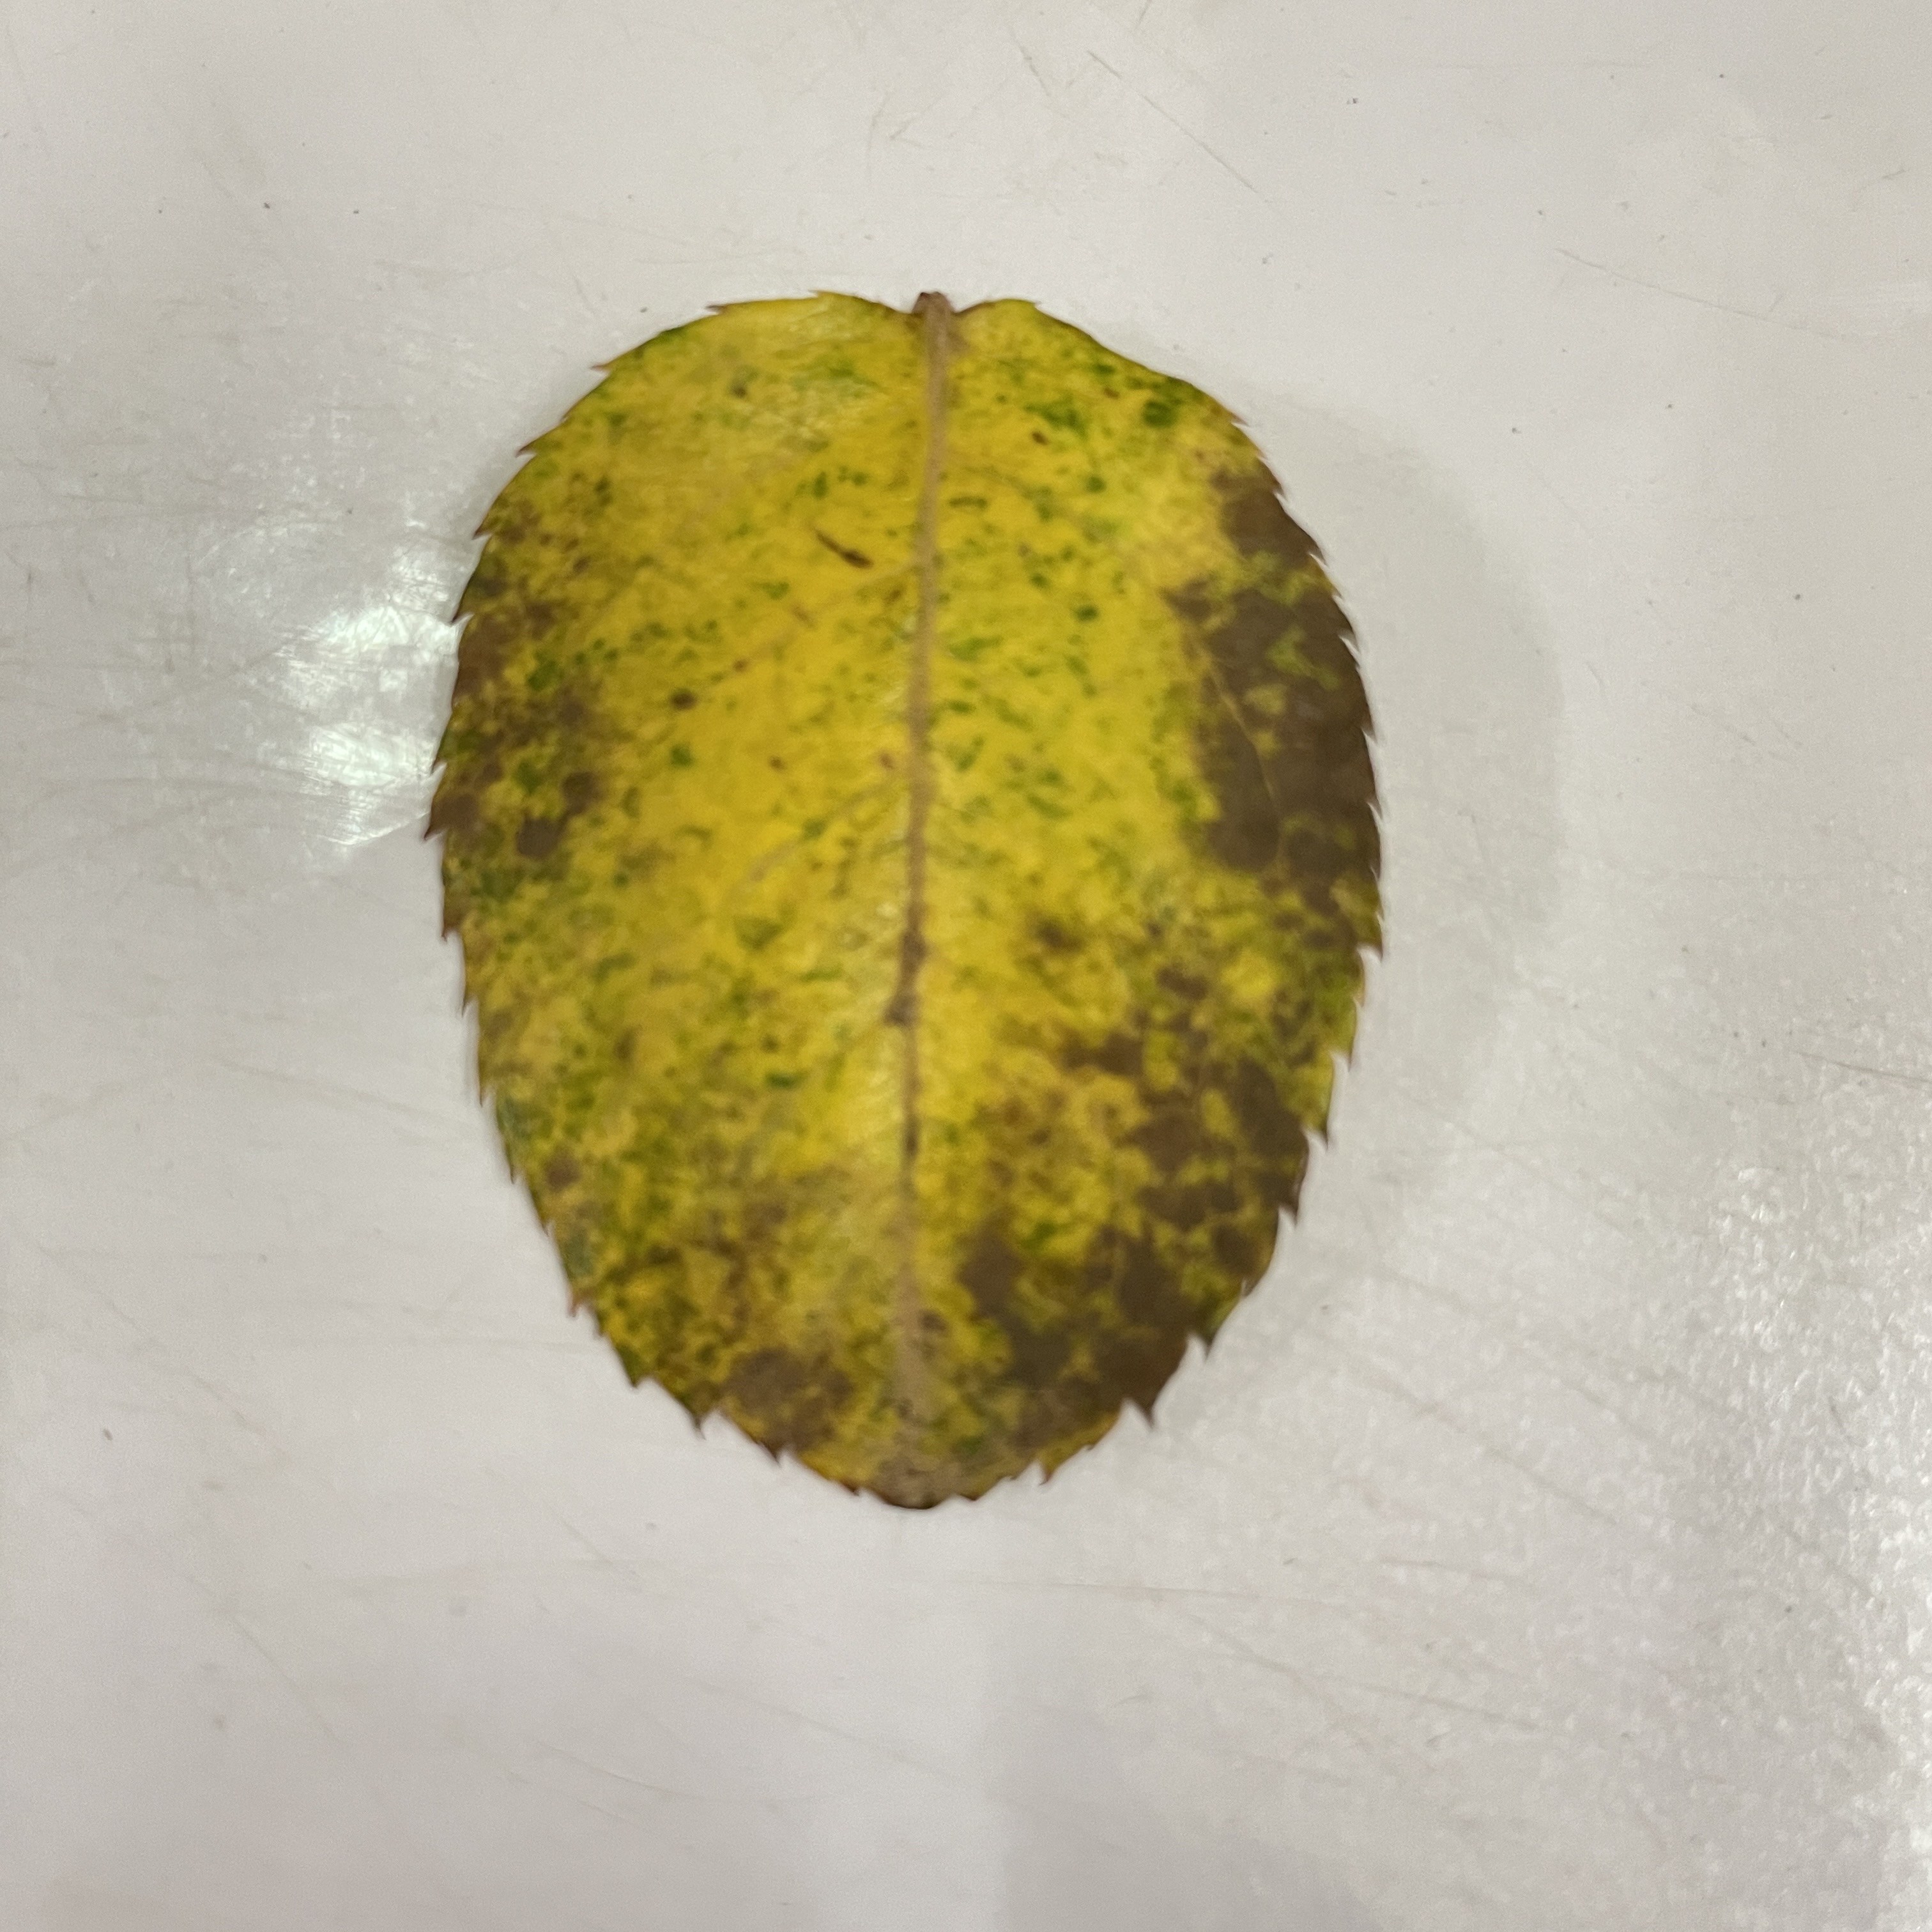
Label: Black Spot